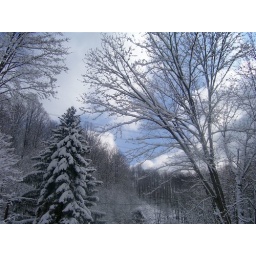
The beautiful, brisk sky looking up from our yard in the beautiful blue morning.